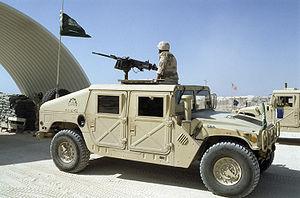
Les forces armées saoudiennes, aussi appelées forces armées royales saoudiennes, comprennent l'ensemble des structures militaires de défense du royaume d'Arabie saoudite placées sous la responsabilité du Ministre de la Défense, ainsi que la Garde nationale d'Arabie saoudite qui reste indépendante du ministère.